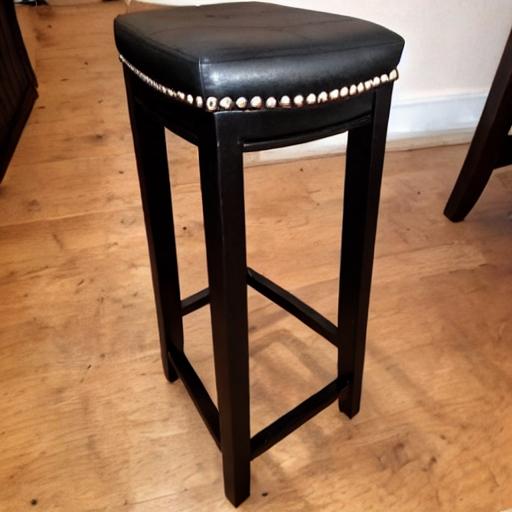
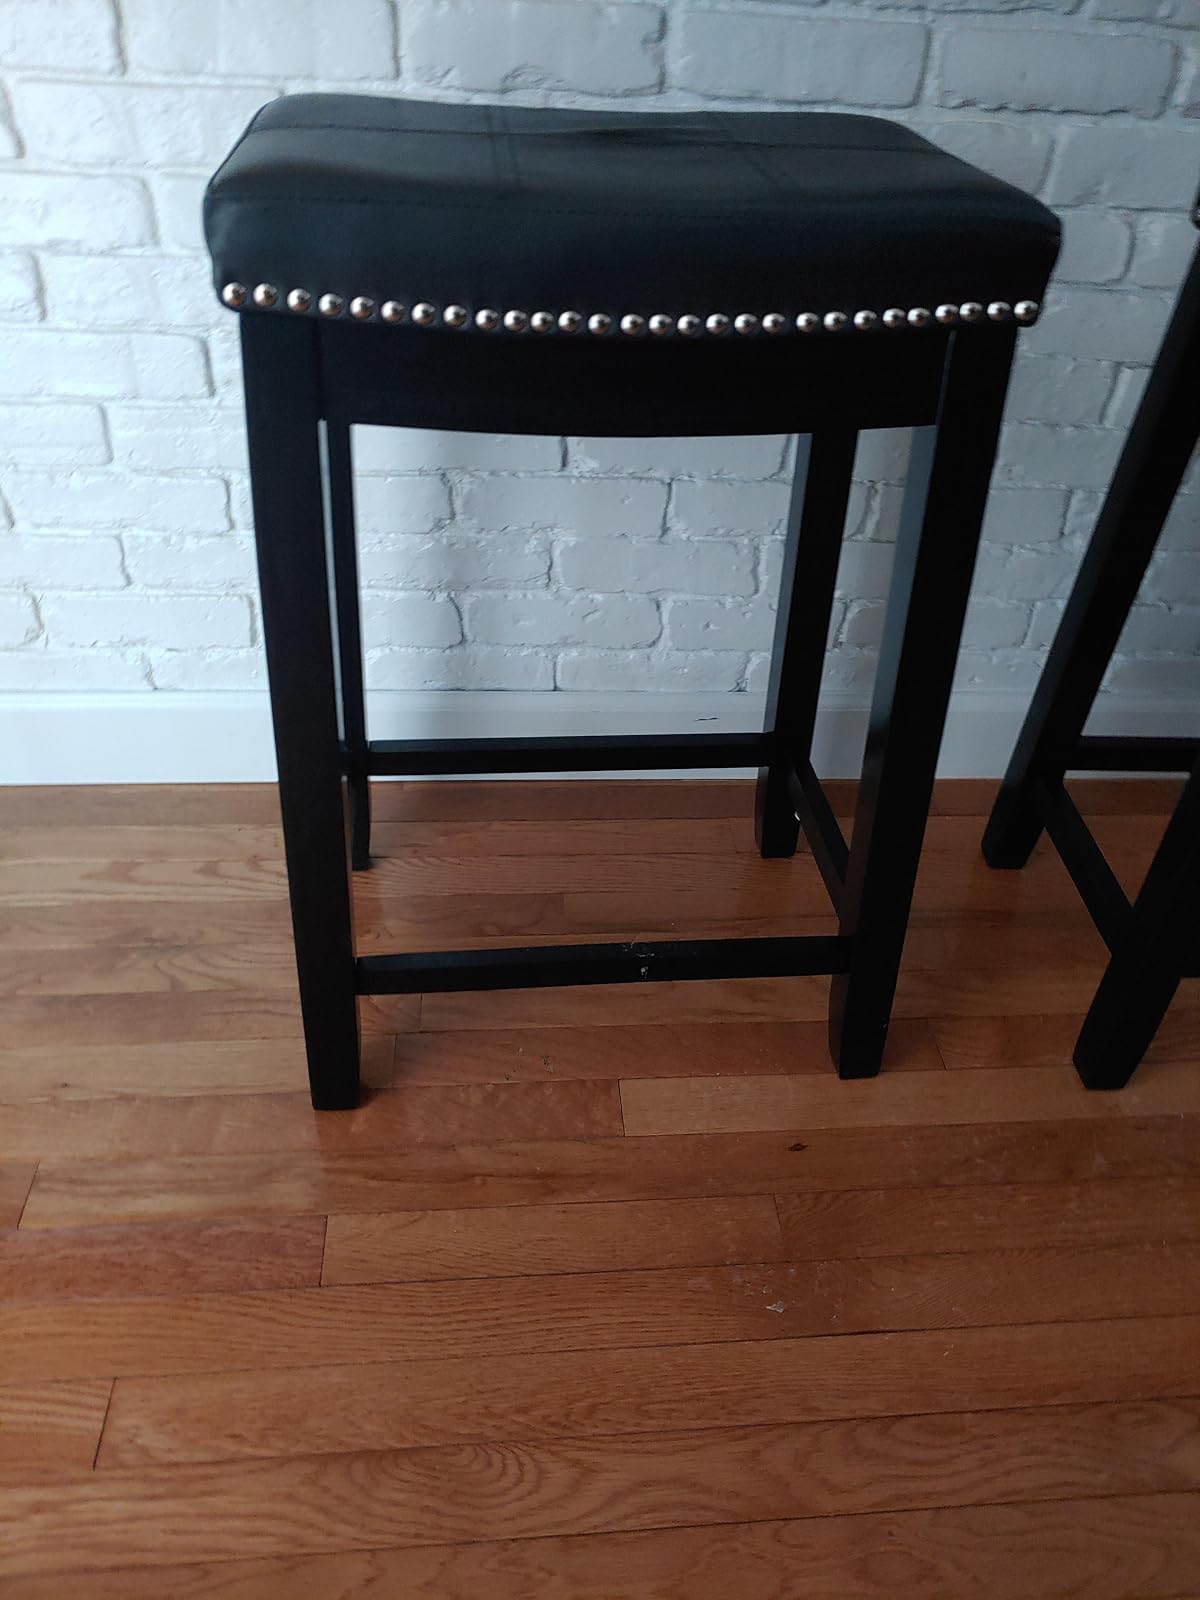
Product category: stool
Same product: no